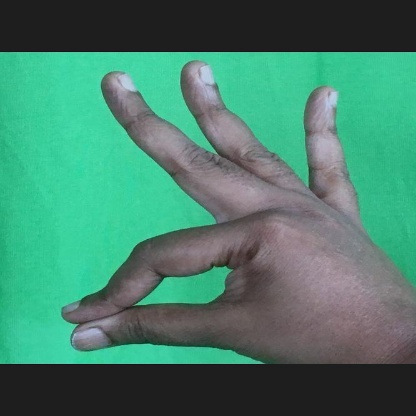
Mudra: Hamsasyam